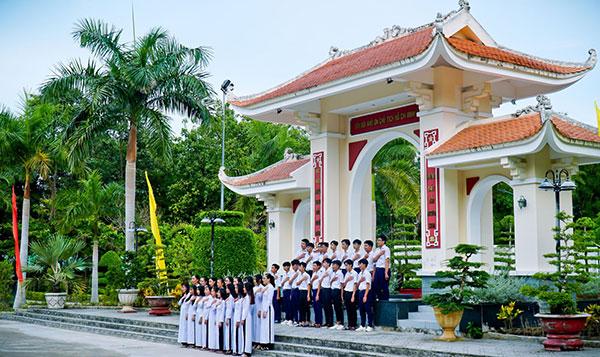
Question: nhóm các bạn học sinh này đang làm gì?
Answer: đang hát quốc ca